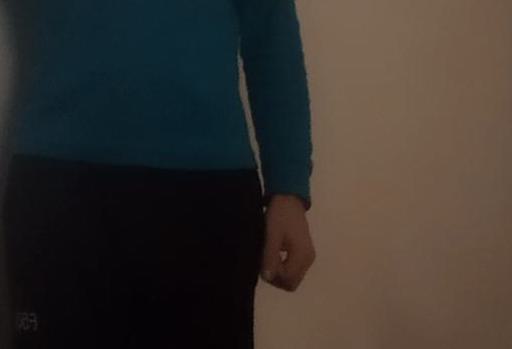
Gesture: no_gesture